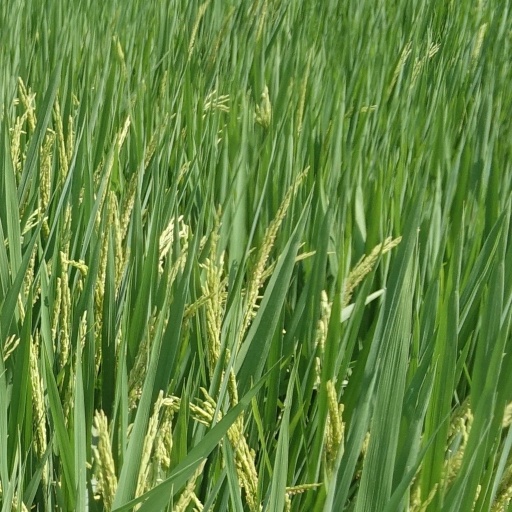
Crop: rice